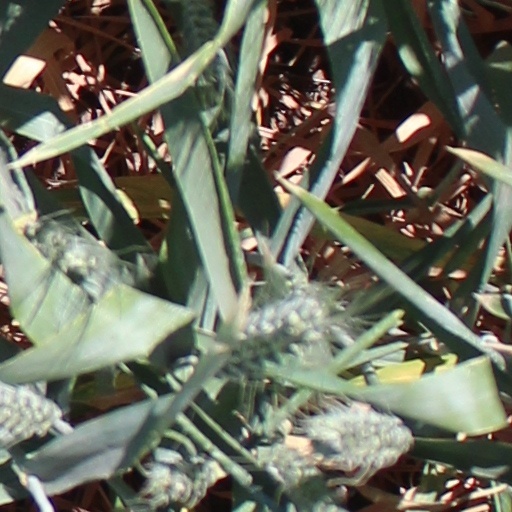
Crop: wheat